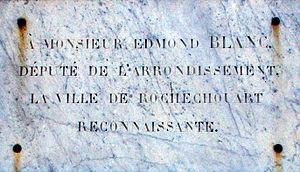
Rochechouart. Détail de la fontaine à Edmond Blanc, député au 19e siècle. Insription:A Monsieur Edmond Blanc député de l'arrondissement. La ville de Rochechouart reconnaissante.
Adolphe-Edmond Blanc, est un avocat et homme politique français.